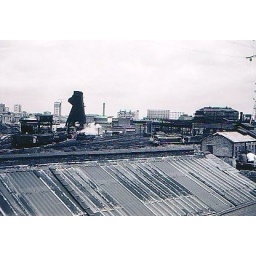
Demolition of coal tower in Saltley Goods yard, from the roof of F A Power. 1960's